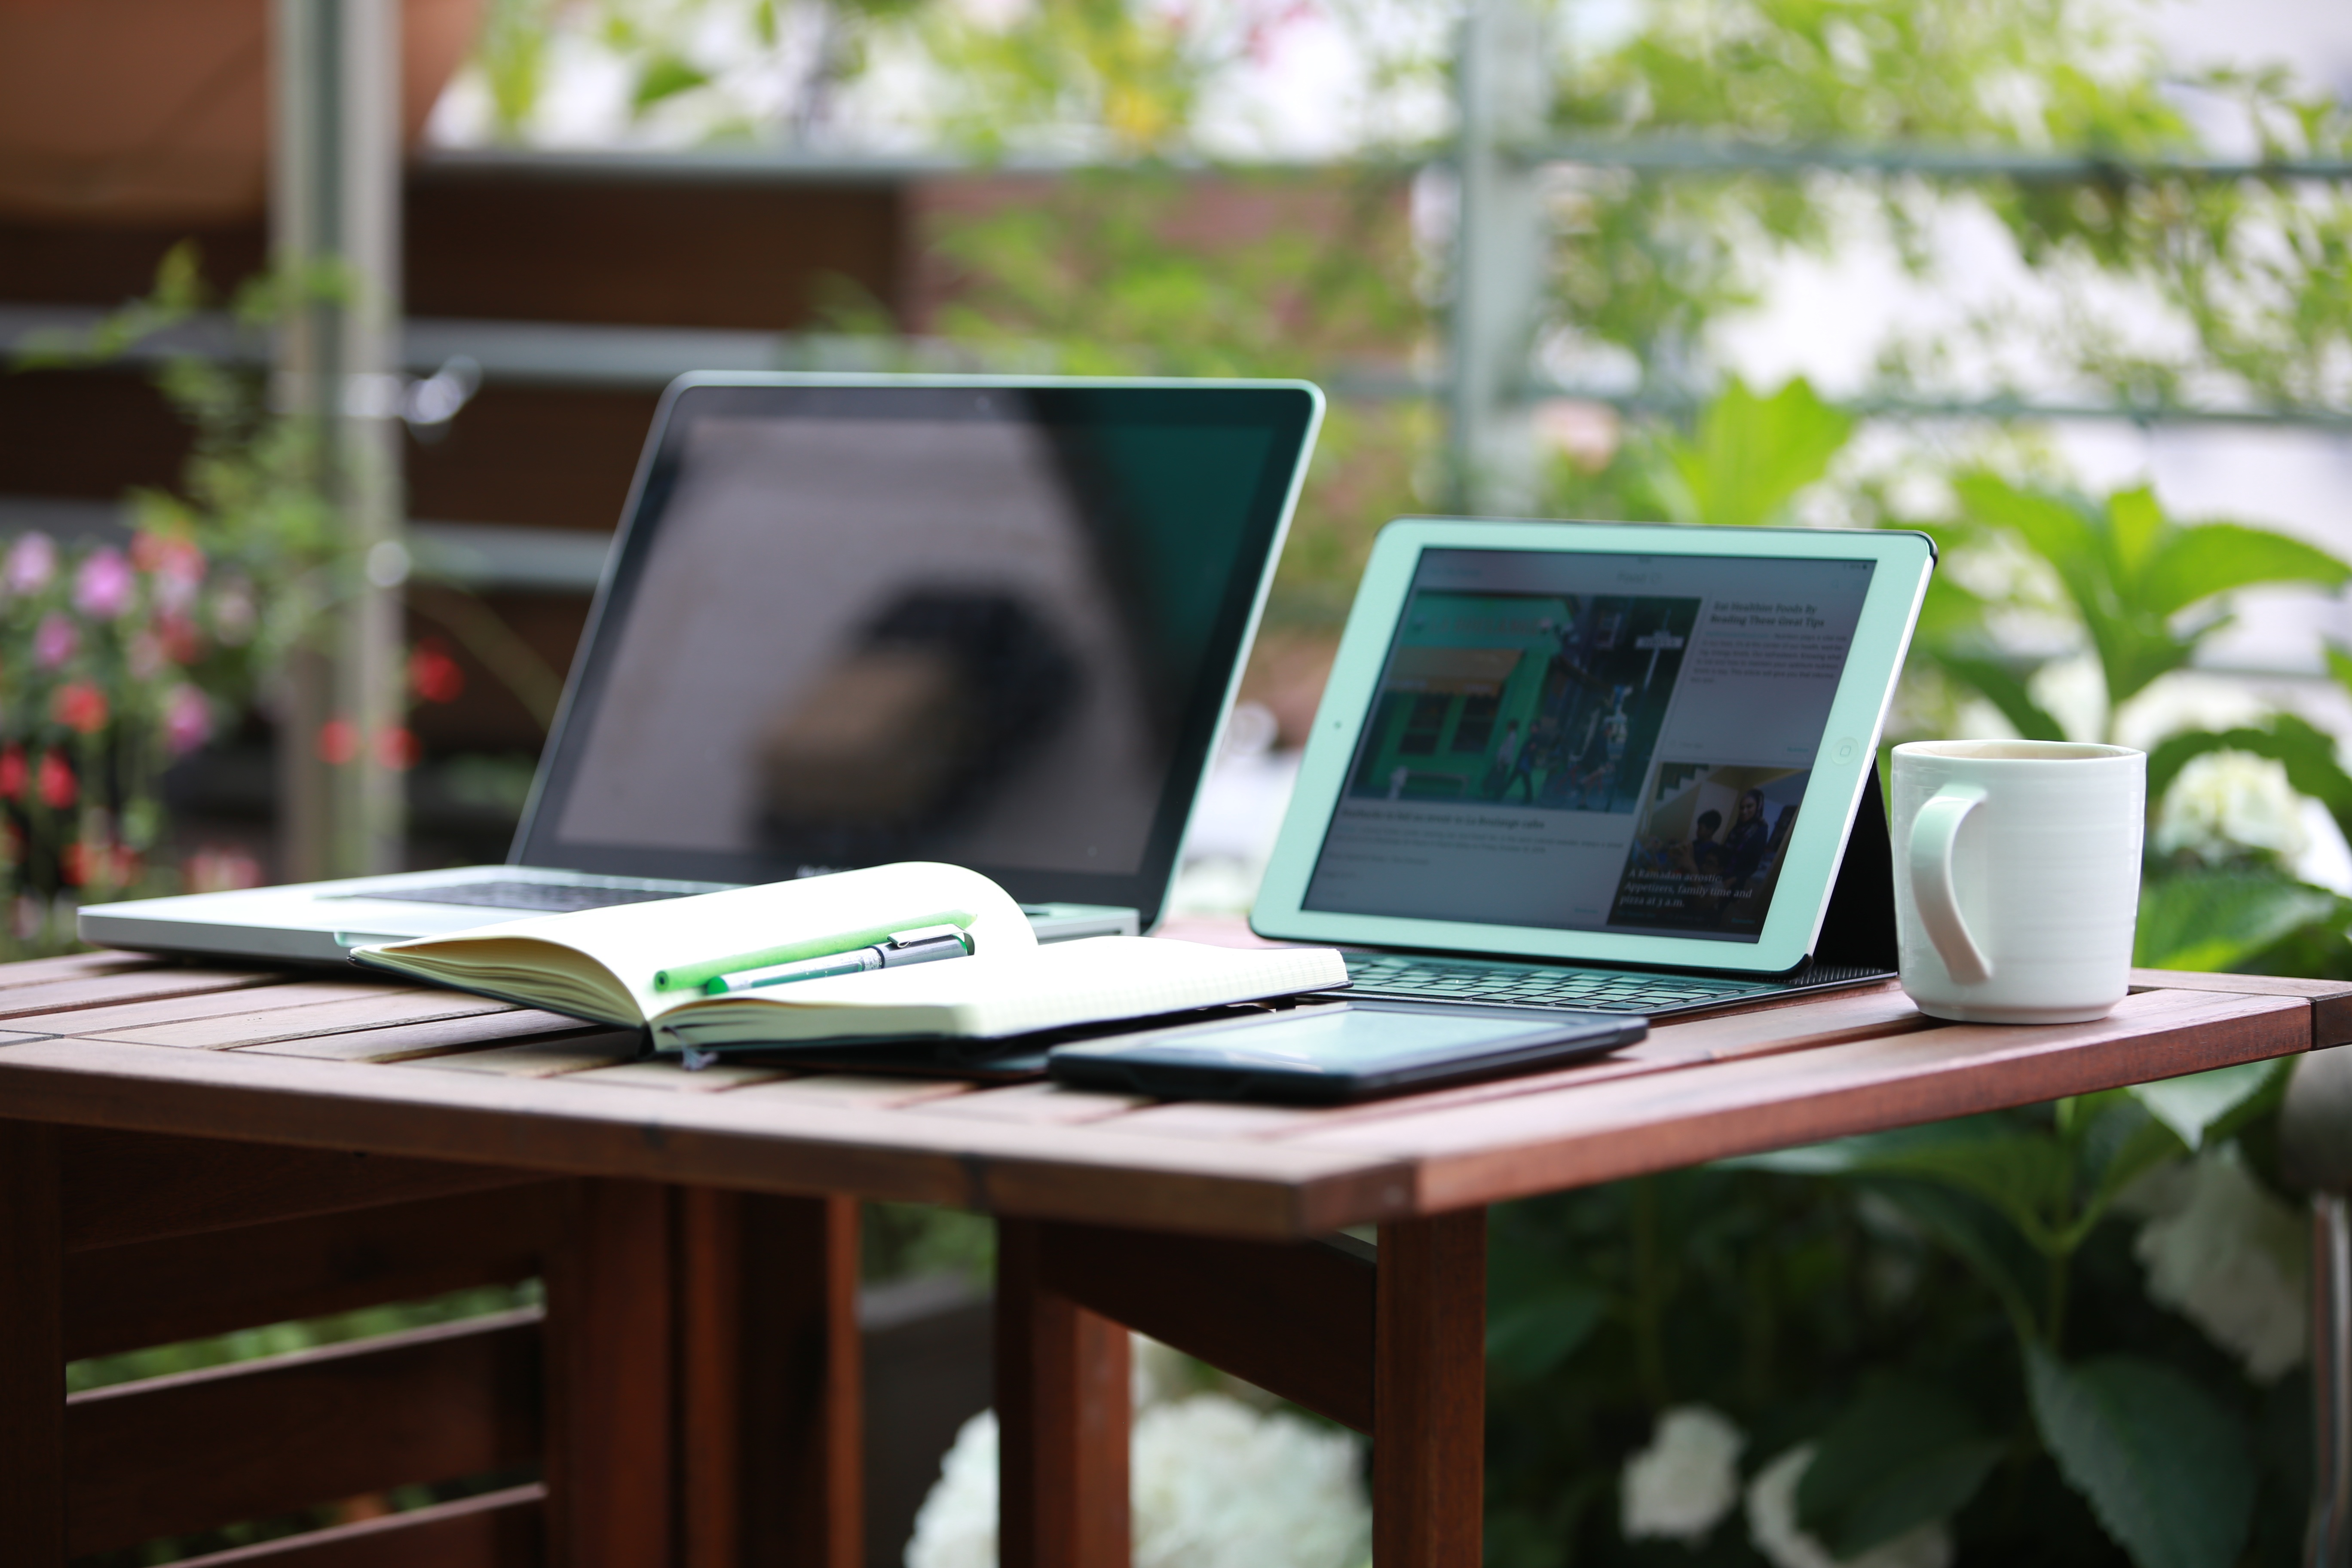
laptop, desk, notebook, computer, mobile, work, ipad, technology, notepad, tablet, communication, furniture, digital, freelance, wireless, desktop computer, personal computer, tablet pc, tablet computer, personal computer hardware